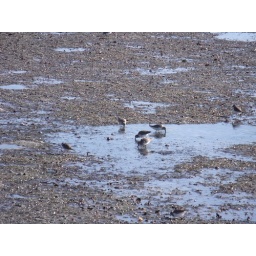
cute little shore birds foraging in the exposed sea grasses